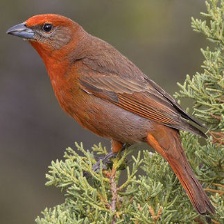
Species: HEPATIC TANAGER
Scientific name: PIRANGA FLAVA